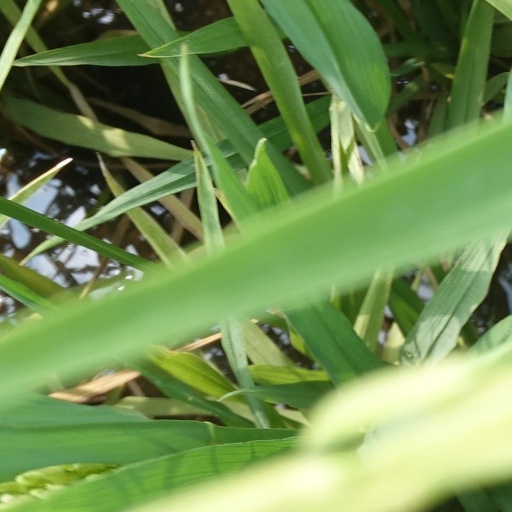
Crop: rice